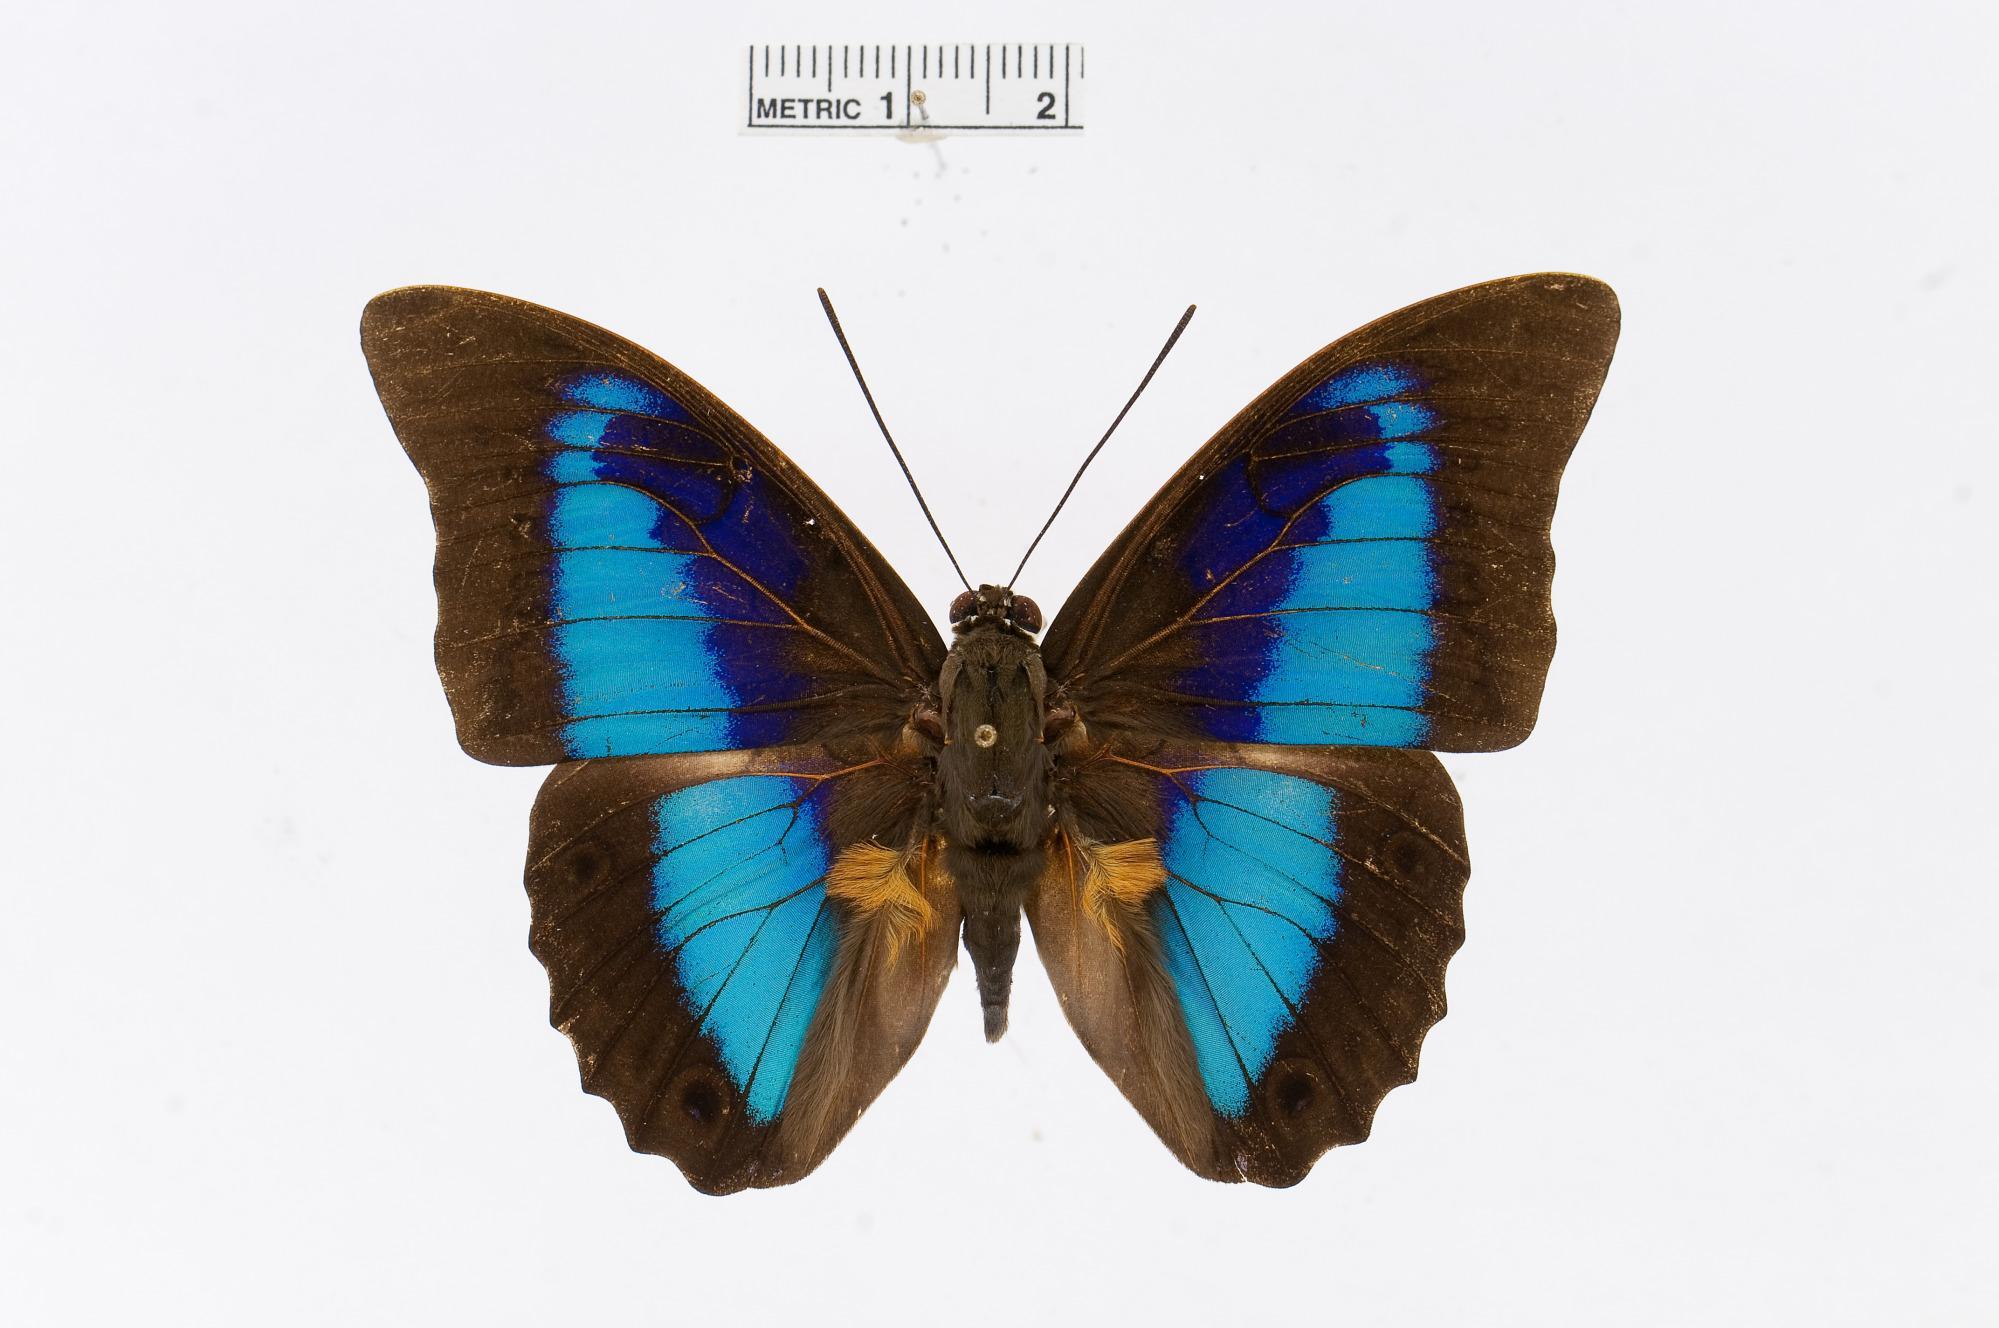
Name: Prepona laertes
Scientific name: Prepona laertes (Hübner, 1811)
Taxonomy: Animalia, Arthropoda, Insecta, Lepidoptera, Nymphalidae, Charaxinae